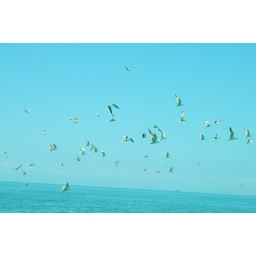
flying in blue sky